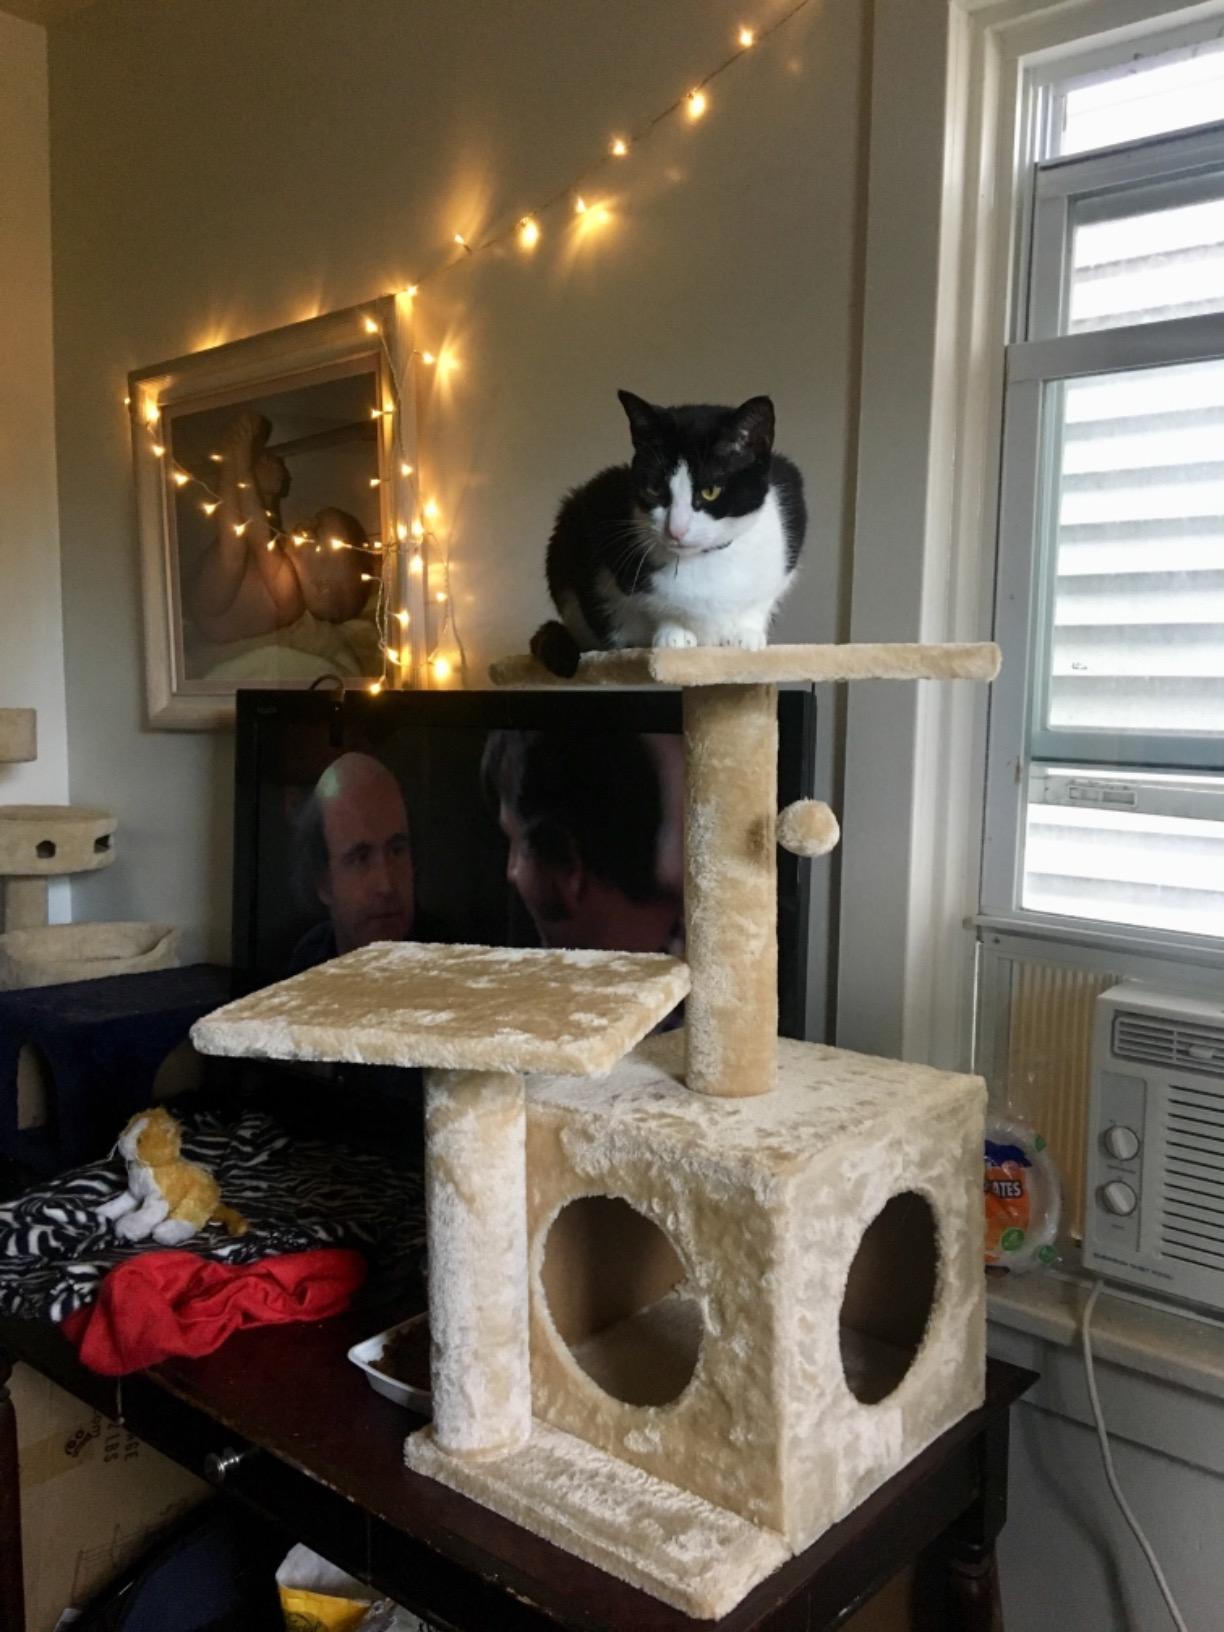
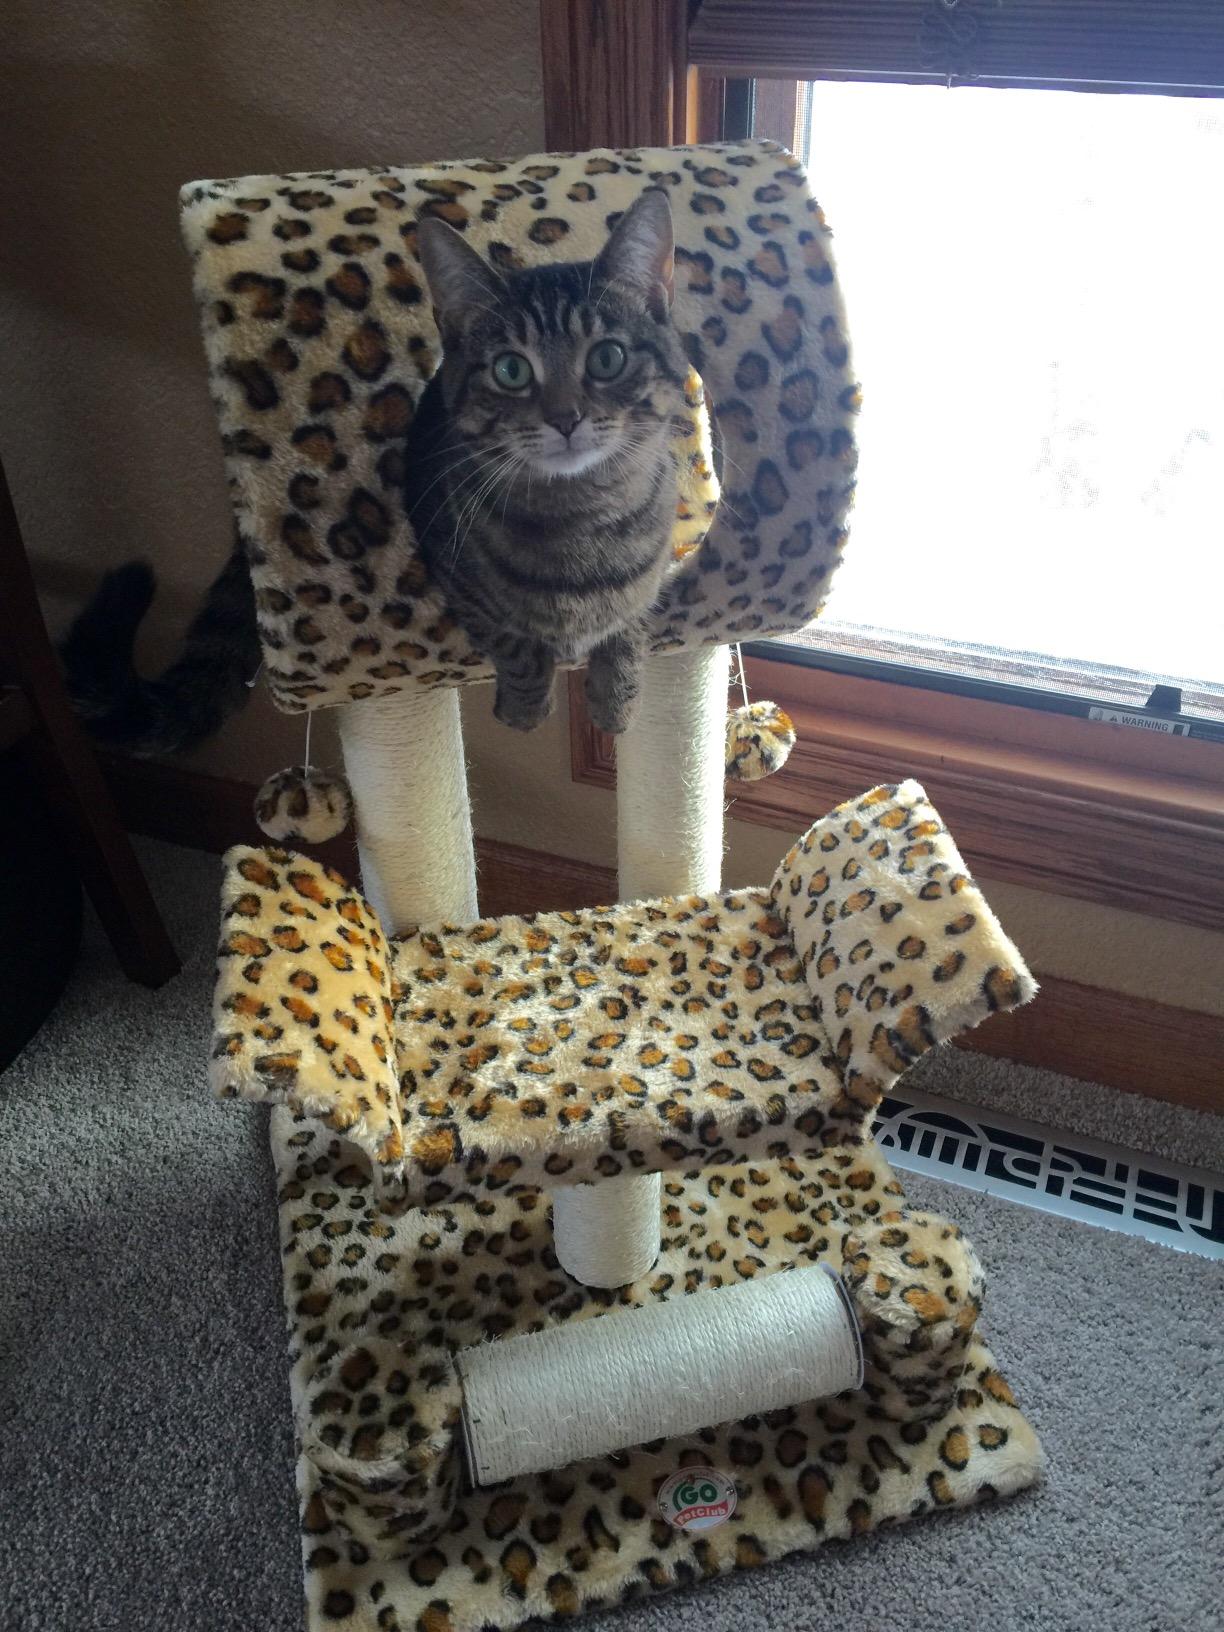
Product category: items_cat tree
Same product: no